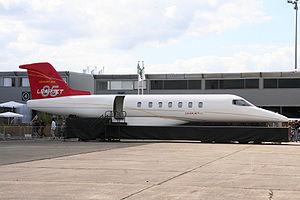
Learjet 85 - Salon du Bourget 2009
Le Learjet 85 est un projet d'avion d'affaires biréacteur abandonné et, en 2020, le plus récent modèle de Learjet développé par Bombardier Aéronautique.